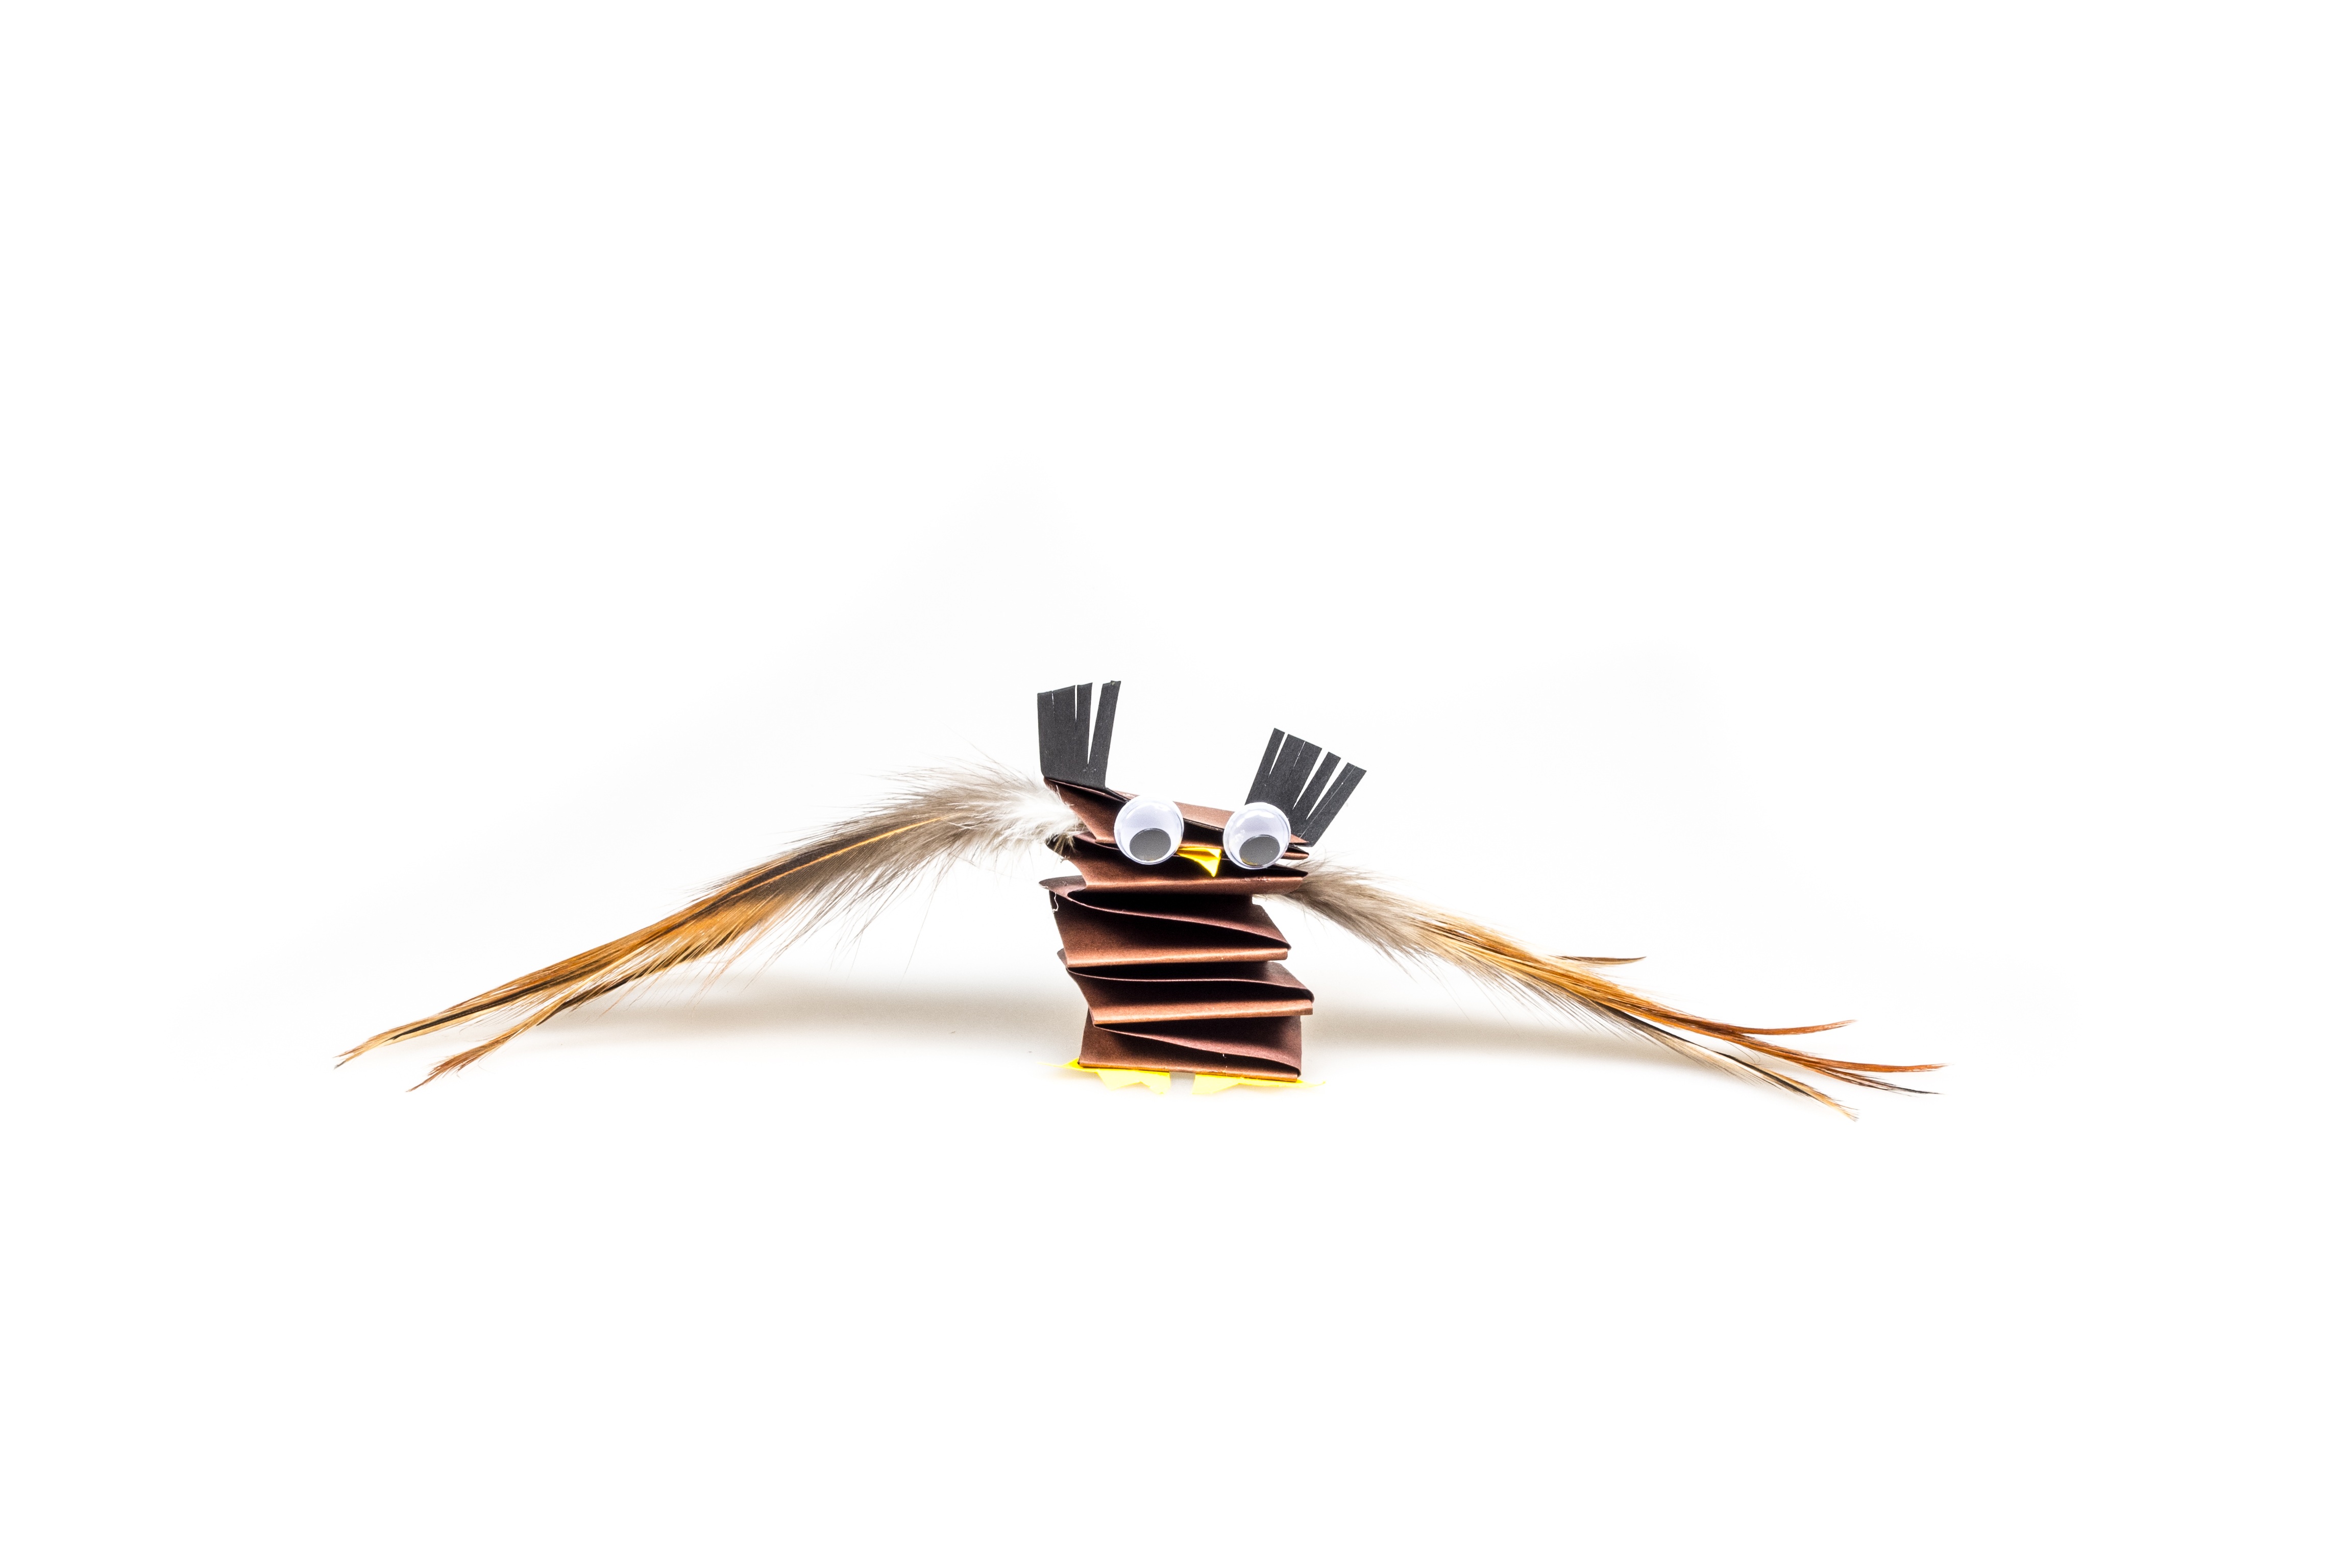
bird, technology, animal, cable, fluffy, owl, feather, eyes, toys, tinker, electronic device, electronics accessory, craft instructions